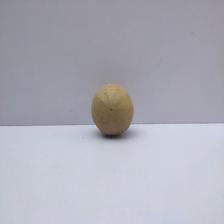
Size: Small